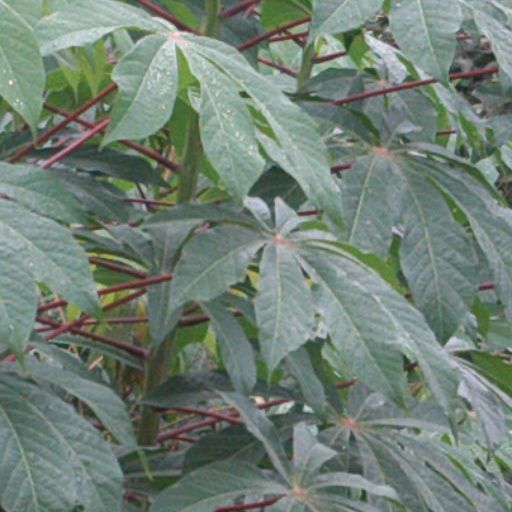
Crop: cassava